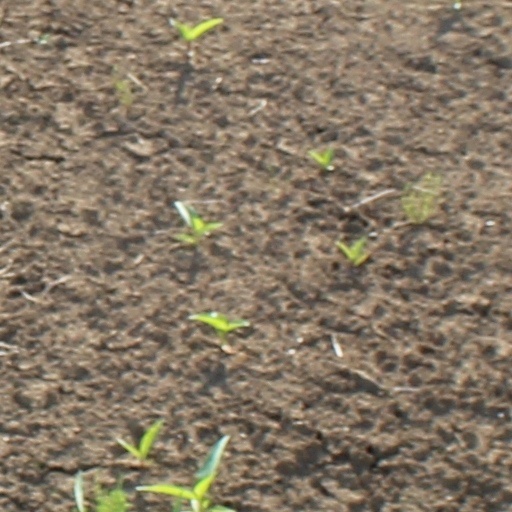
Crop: wheat